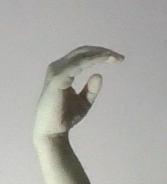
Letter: jeem